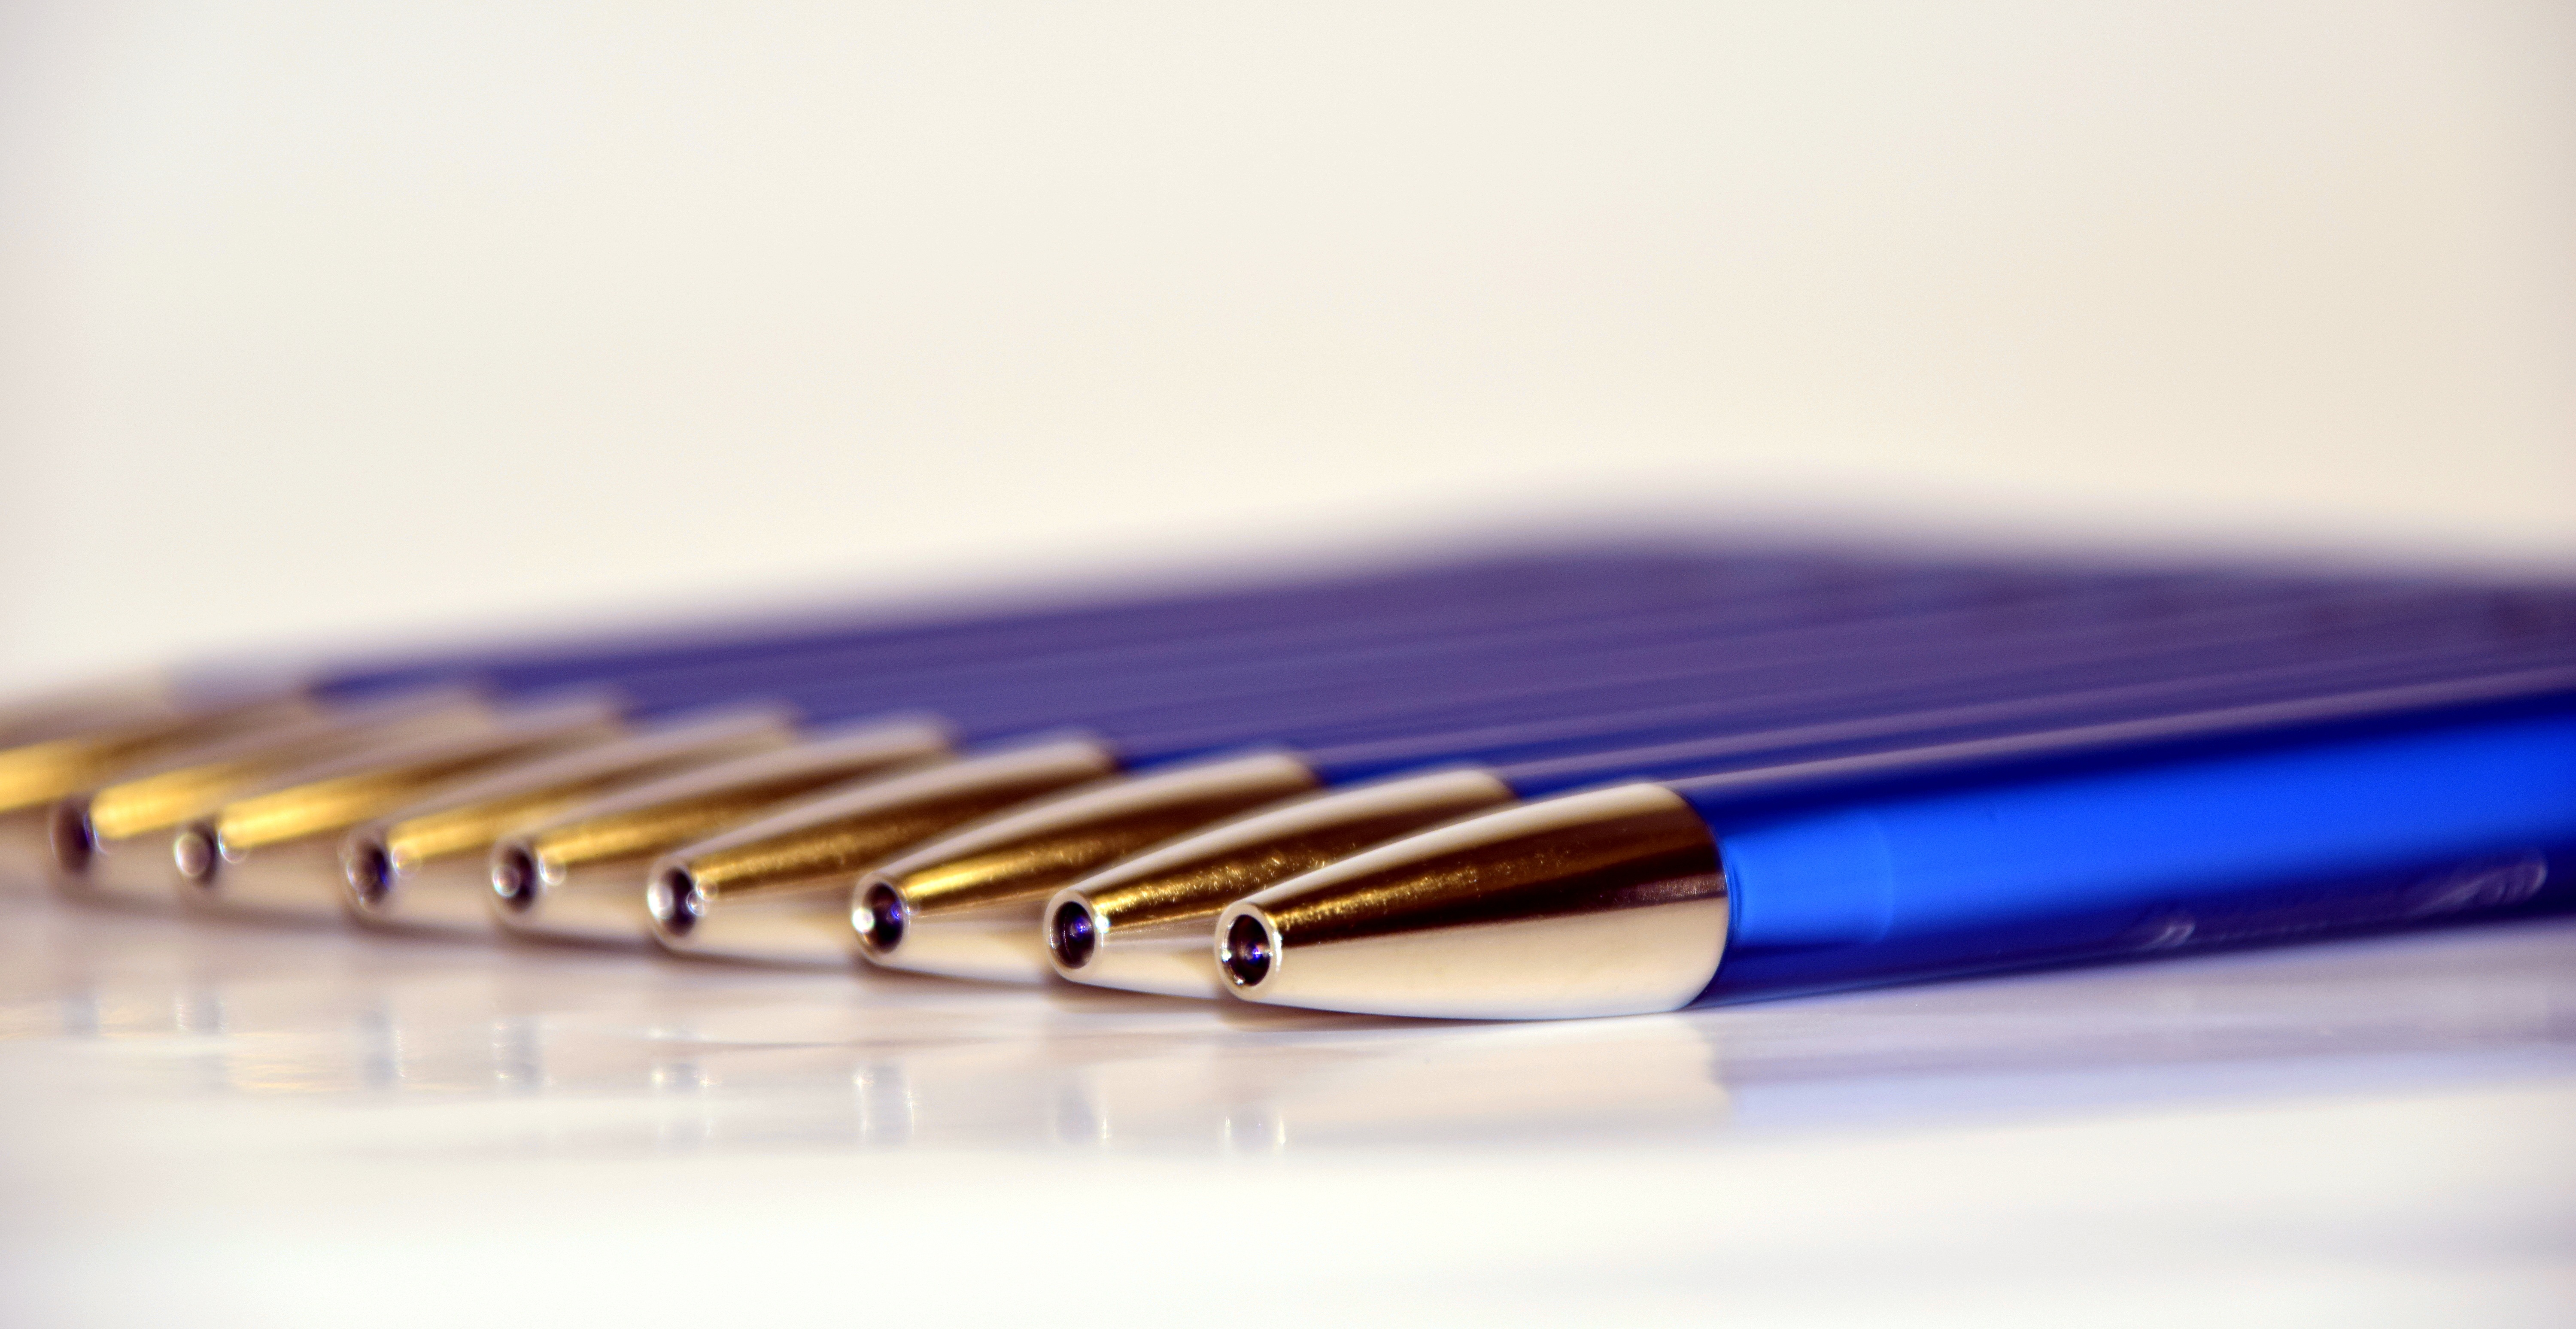
writing, pencil, pen, office, blue, pens, symmetry, stationery, shiny, office accessories, office supplies, coolie, marker pen, writing tool, schreiber, cue stick